C.A.T. Squad: Python Wolf

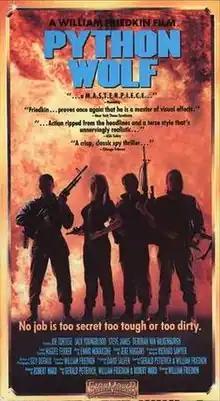

C.A.T. Squad: Python Wolf is a 1988 television film directed by William Friedkin and starring Joseph Cortese, Jack Youngblood, Steve James, and Deborah Van Valkenburgh. It is the sequel to "C.A.T. Squad" (1986) and aired May 23, 1988.